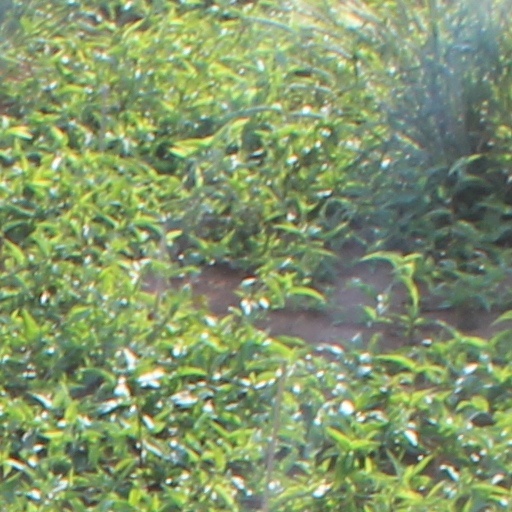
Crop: wheat